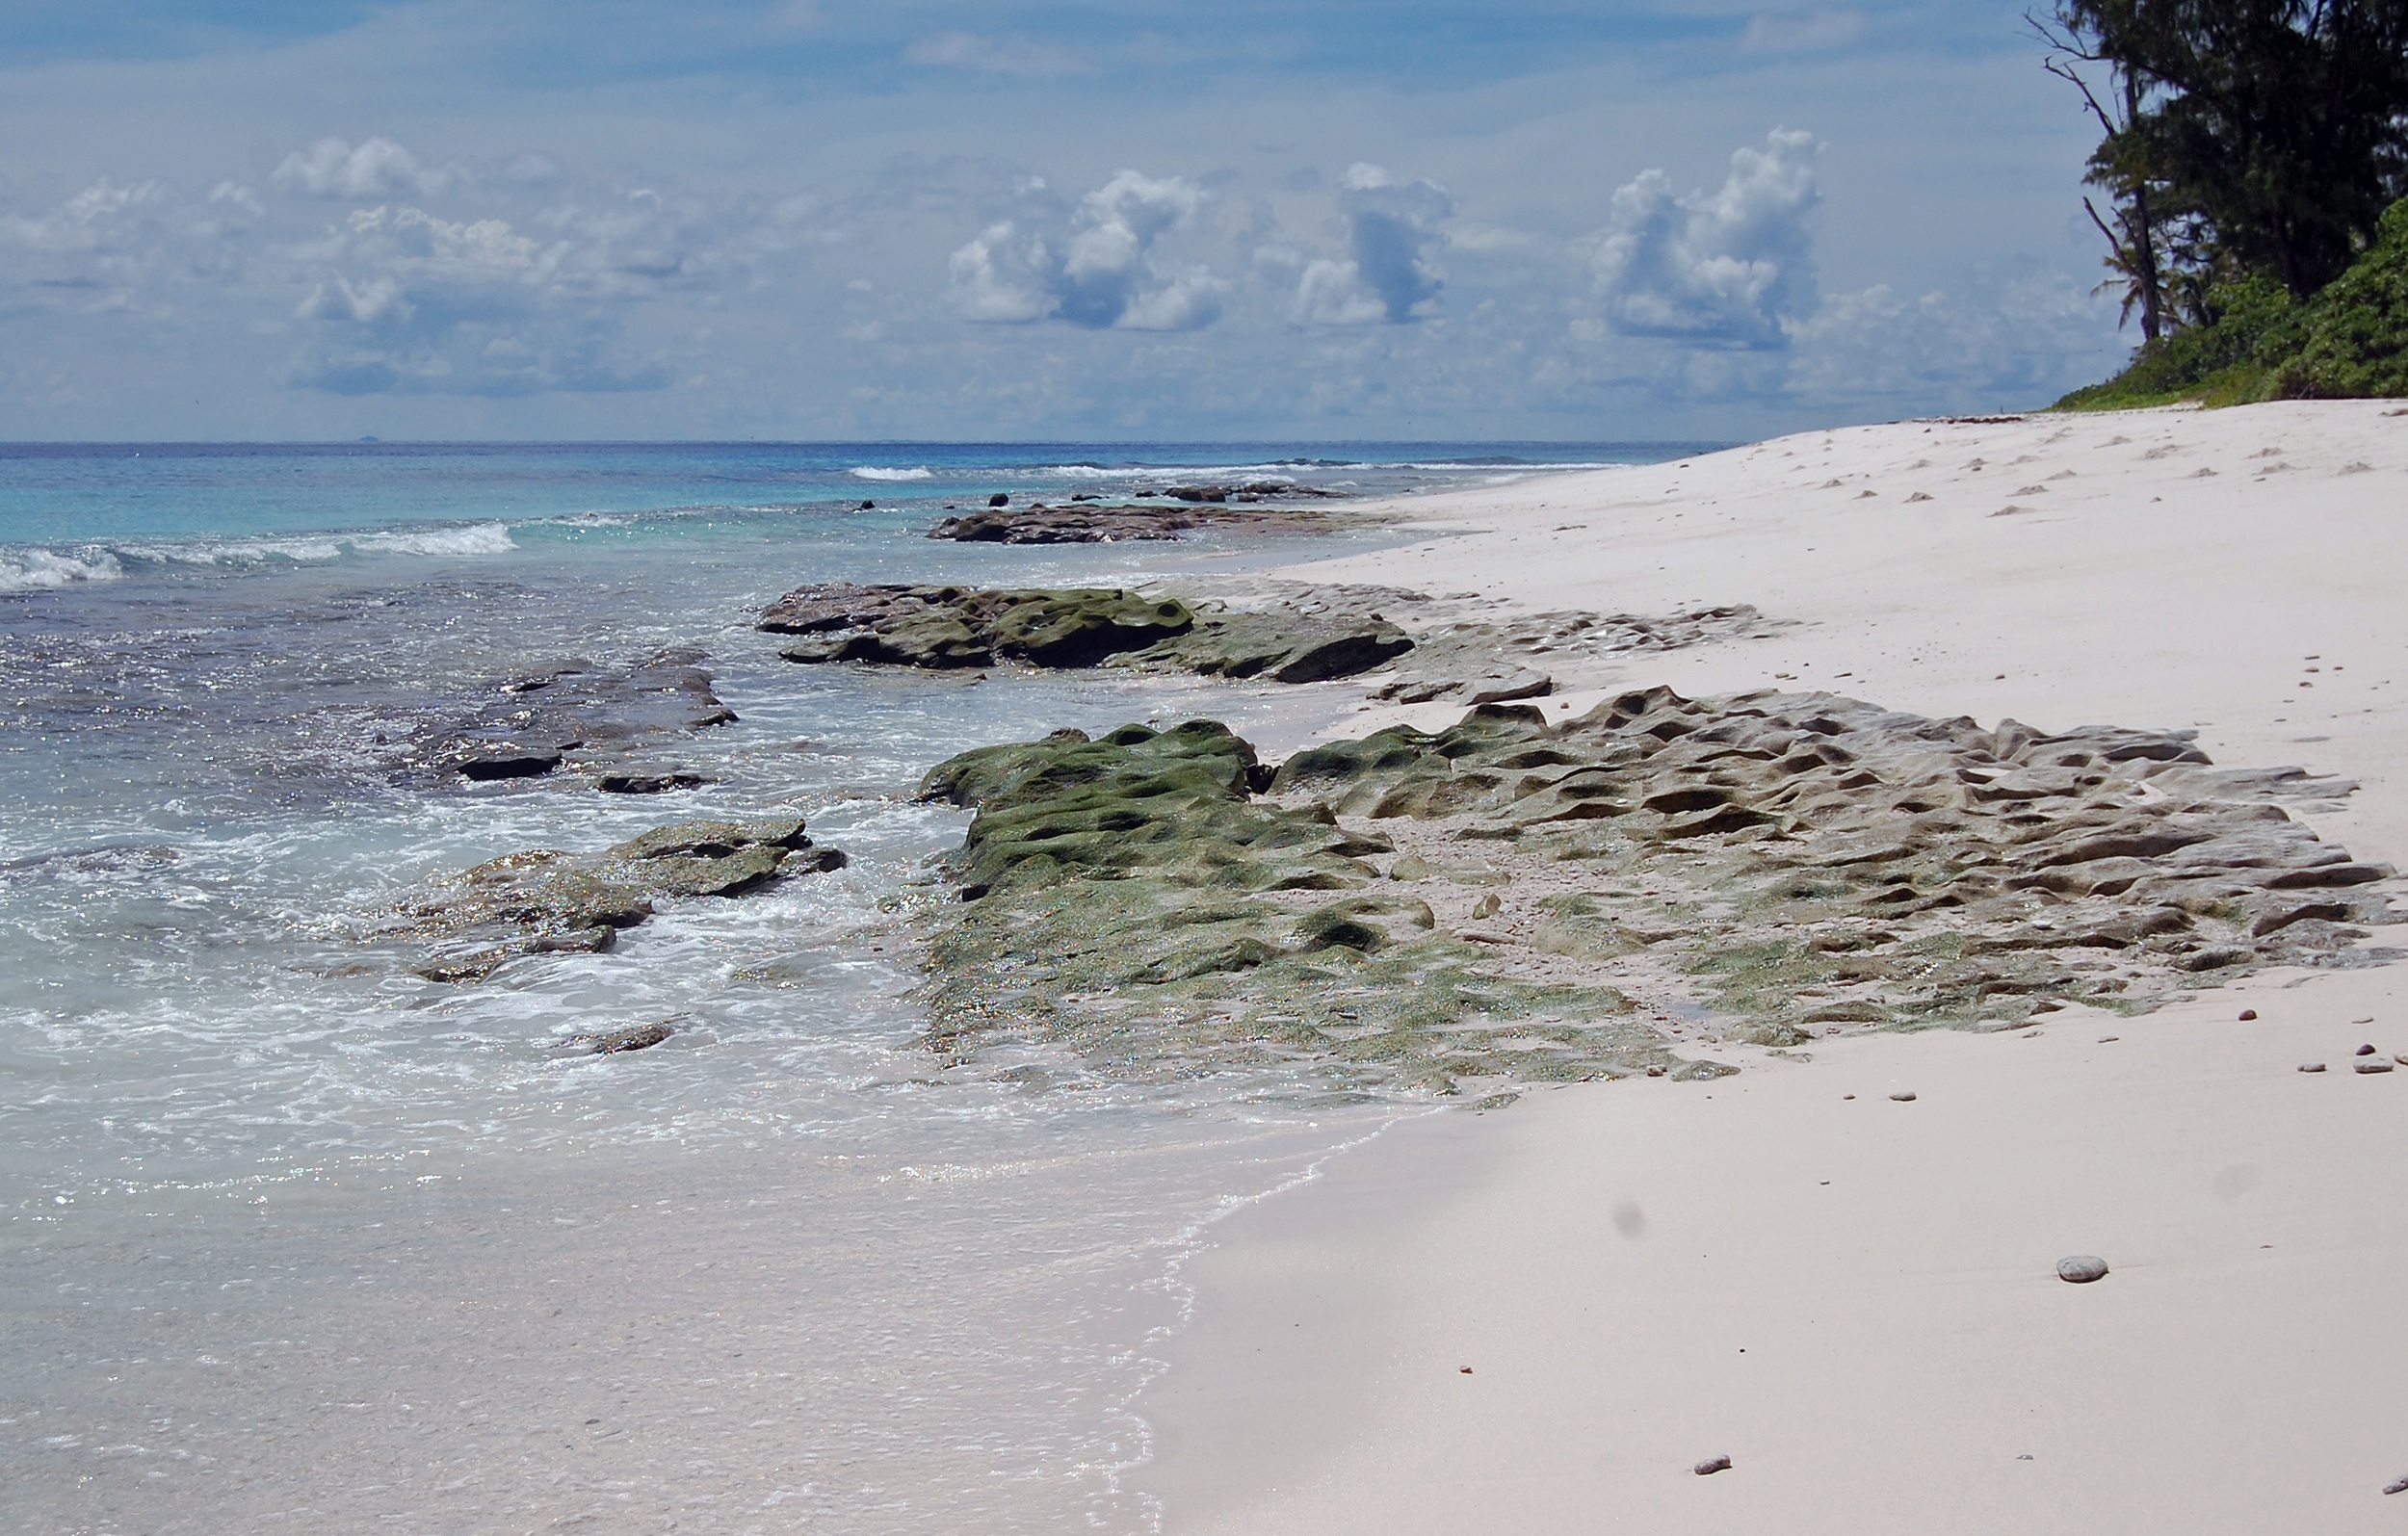
beach, sea, coast, water, sand, rock, ocean, shore, wave, bay, terrain, material, body of water, wind wave